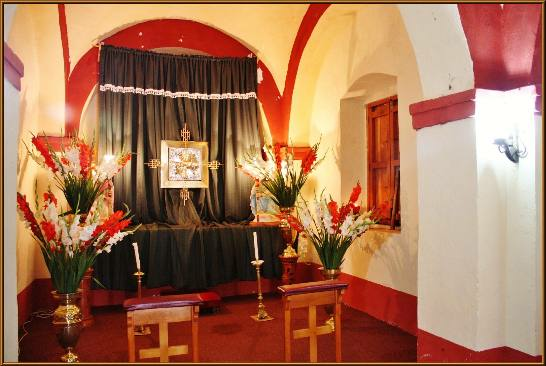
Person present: No